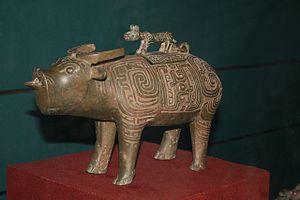
Vase zun en forme de bovidé surmonté d'un tigre. Bronze, H. 24, L. 38 cm., poids 6,9 kg. Dynastei Zhou, époque des Printemps et Automne, VIe siècle avant notre ère. Xi'an, muse de la province du Shaanxi. Pièce découverte en 1967 à Hejiacun, Qishan, Shaanxi. Ref.
L’art chinois, recouvre l'ensemble des arts de culture chinoise dans le monde chinois et la diaspora. La conception occidentale de l'art est utilisée en Chine à l'époque moderne, dans son sens le plus large, pour aborder toutes les formes d'art pratiquées en Chine tout au long de son histoire.
La période des Printemps et Automnes ou période Chunqiu désigne, dans l'histoire de Chine, la première partie de la dynastie des Zhou orientaux, c'est-à-dire une période allant d'environ 771 à 481/453 av. J.-C. Elle tire son nom des Annales des Printemps et Automnes, une chronique des événements survenus entre 722 et 481 av. J.-C. issue des scribes de l'État de Lu mais concernant aussi les autres États.
Les bronzes chinois sont universellement admirés comme des chefs-d’œuvre de l'art du bronze, tout particulièrement ceux réalisés au cours des deux premiers millénaires avant notre ère. Les bronzes des dynasties Shang et Zhou, depuis le XVIᵉ siècle et jusqu’à 221 avant notre ère, aux formes et décors étonnants, témoignent de l’esprit créatif et de la remarquable maîtrise technique des bronziers chinois au cours de l’âge du bronze. L'art des dynasties royales de l'Antiquité, fondement essentiel de l'art chinois, est en majorité un art du bronze.